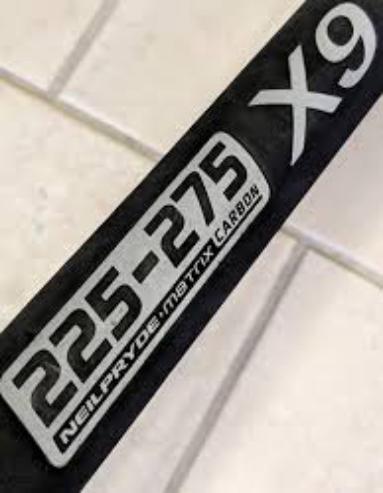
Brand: neil pryde-2
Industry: Sports